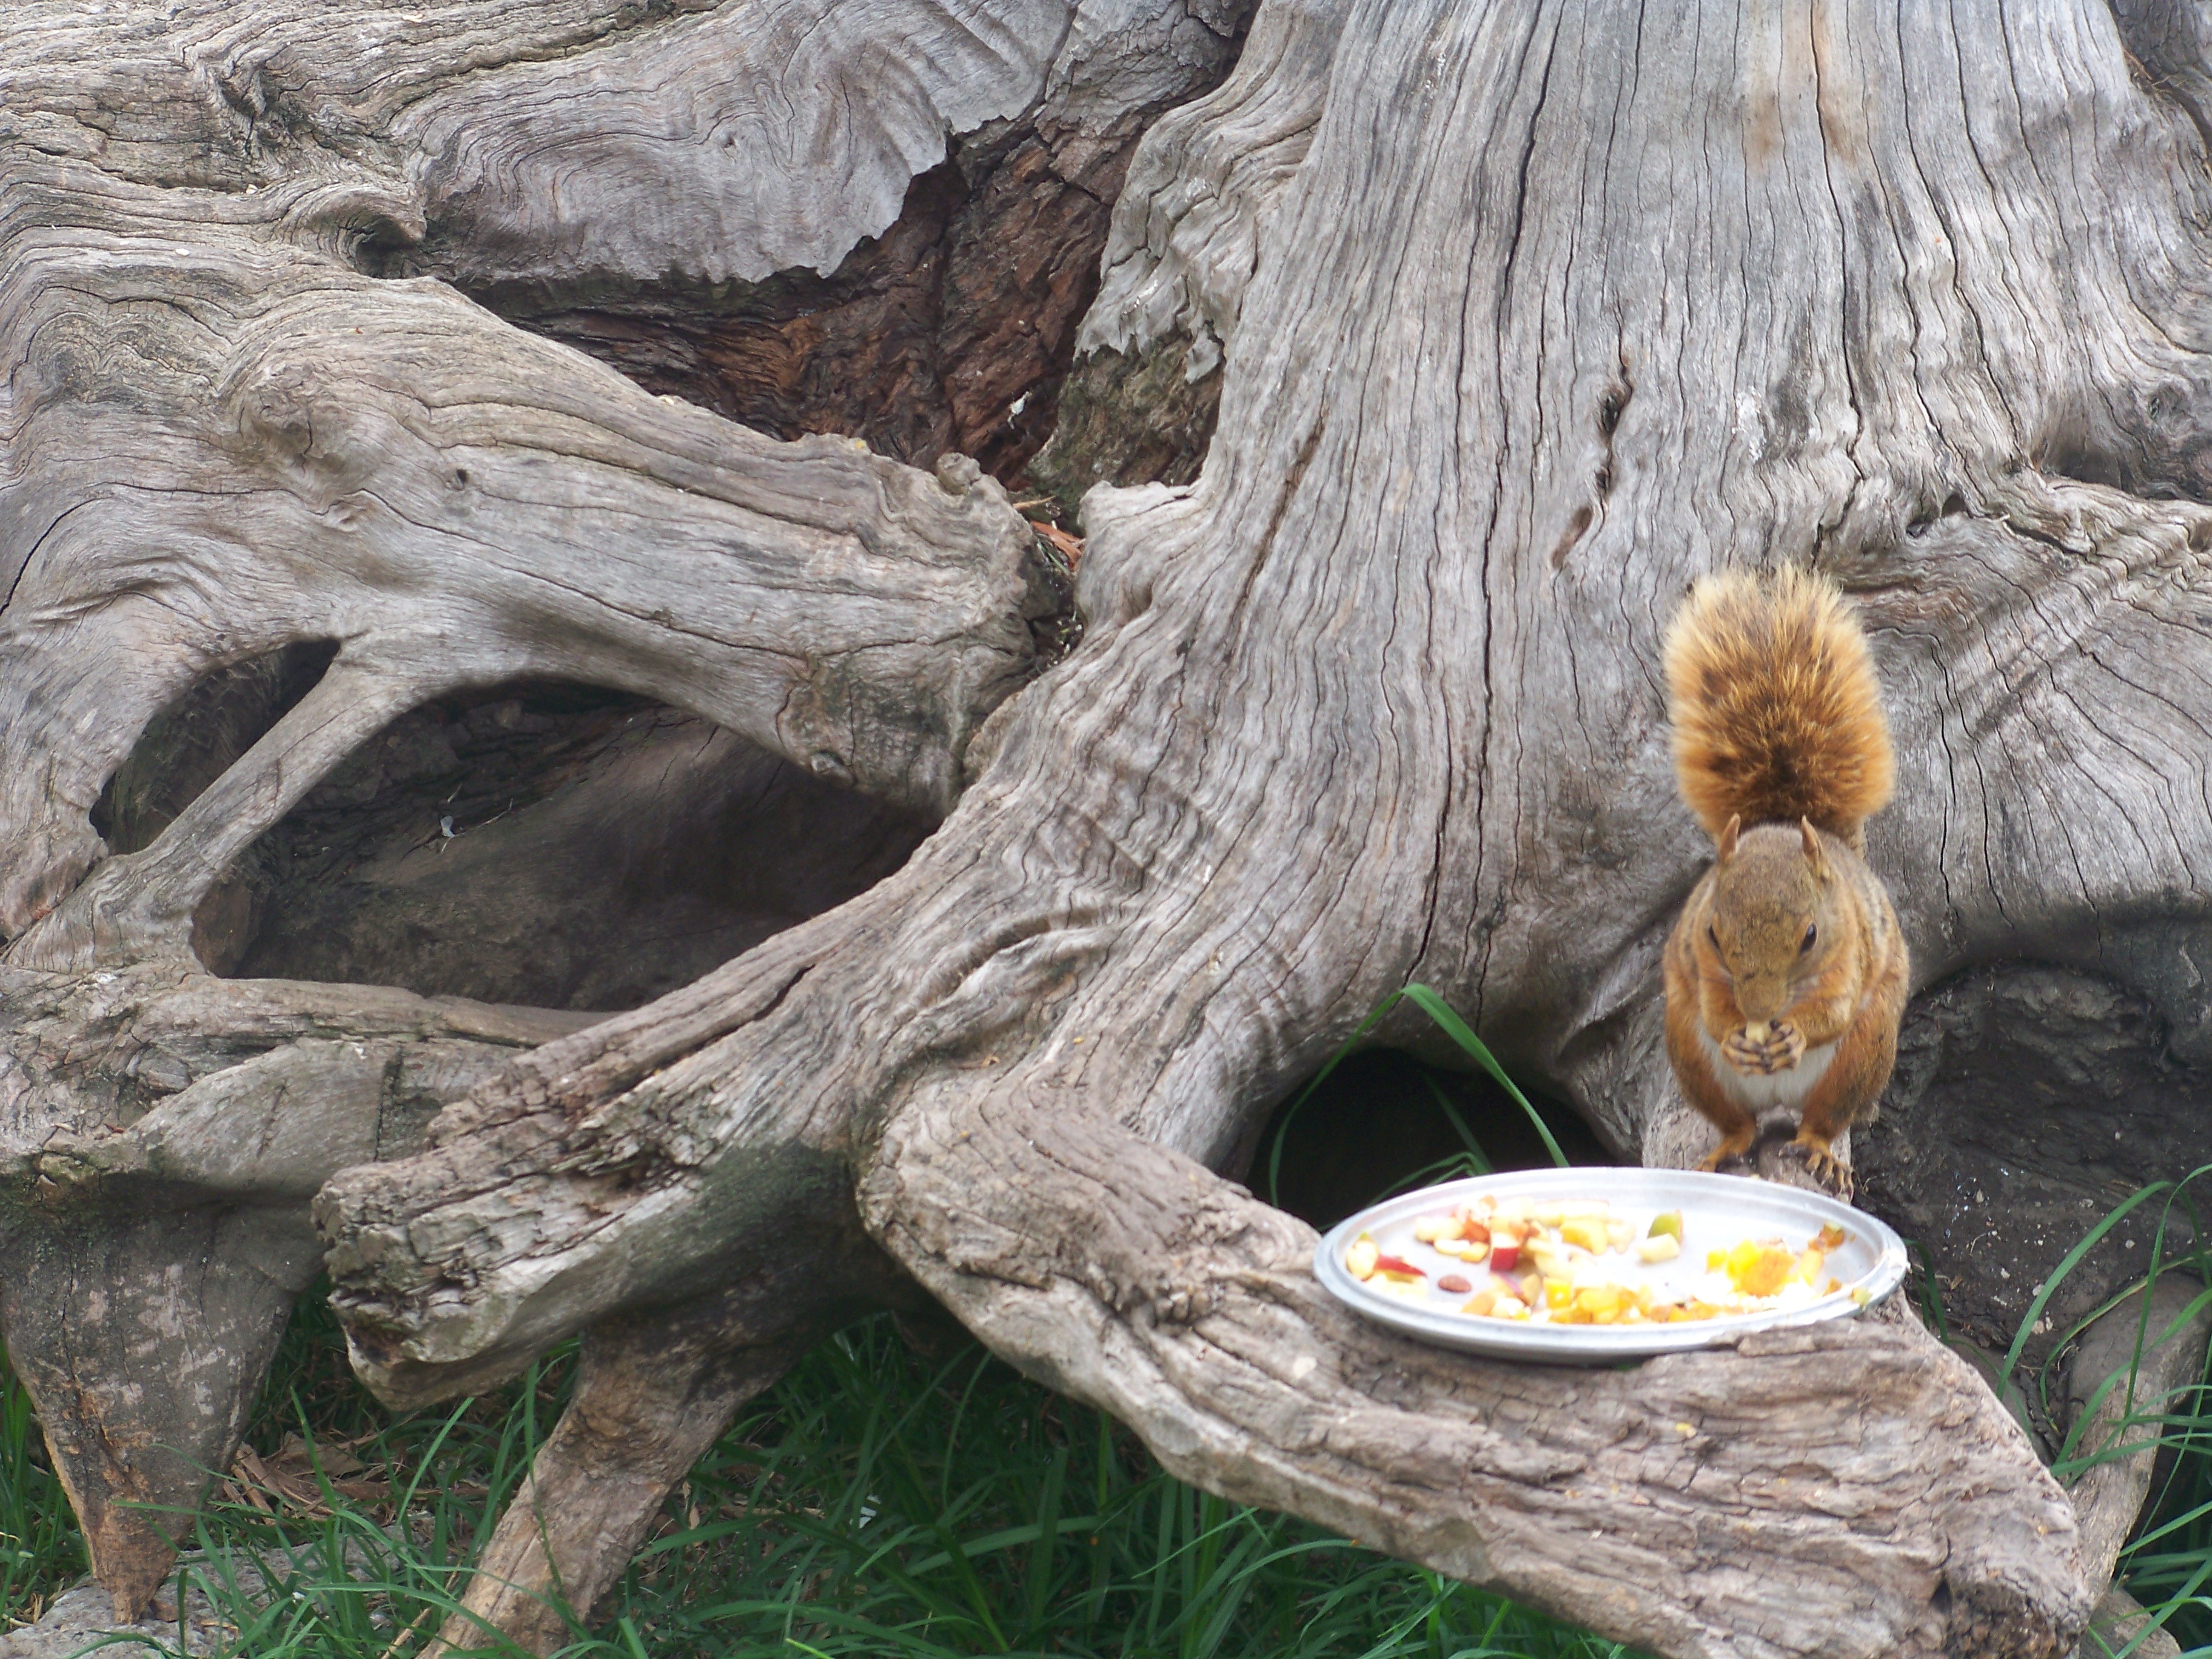
driftwood, tree, nature, branch, plant, wood, photography, trunk, animal, food, park, botany, squirrel, root, tree stump, woody plant, capturing the moment